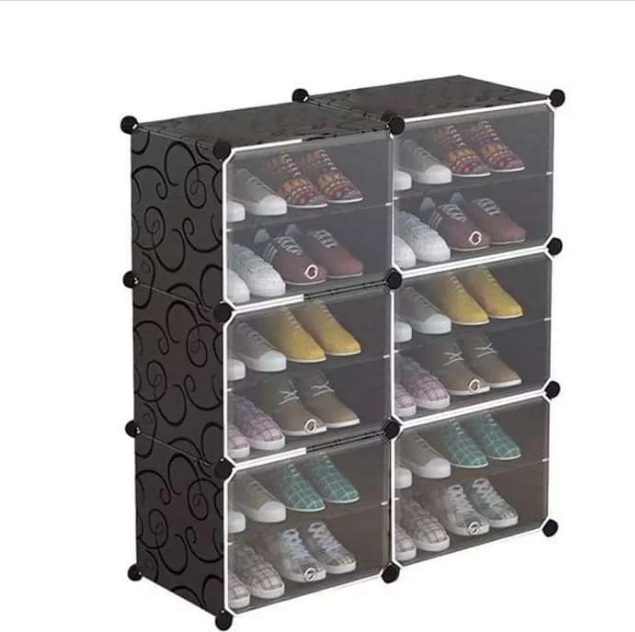
Waaw nataal bii moom maa ngi ciy gis aw wayndare Wu rafet-a-rafet woo xamanteni bii xaw naa jege ñuul ba noppi am rëdd yu rafet. Ci biir nag, ñu tegale fa yu mel ne ay dàll, tagalin Wu rafet. Moom kees gii ma jàkkaarlool, am na lu tollook ñetti kër. Kër gu ci nekk am n alu tollook juóom-ñetti dall a nga ca. Ñu doon ay dàll yu bare te rafet, ñoo nekk ci biir. Séen naa ciy dàll yu mboq, séen naa ci yu xeew, séen naa ci yu xonq yu am tuuti yu weex, séen naa ci yu nëtëx ak yu dóomu taal. Xeetu wàll Wu nekk a Nga ci. Kii daal xam naa ni ni lu aajaree njaayam mi rafet na lool, neex na ciy gët. Xam naa ni nit ñi dinañu sawar ci jëndanteek moom.